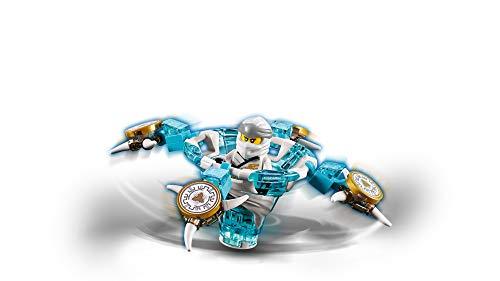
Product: LEGO NINJAGO Spinjitzu Zane 70661 Building Kit, 2019 (109 Pieces)
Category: Toys & Games | Building Toys | Building Sets
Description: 109 pieces – LEGO NINJAGO set for boys and girls aged 7+ and for fans and kids of all ages This LEGO NINJAGO Spinjitzu Zane 70661 construction toy can be built together with all other original LEGO building toys and LEGO bricks for creative play.
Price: $15.95
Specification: ProductDimensions:9.4x9.1x2.4inches|ItemWeight:0.16ounces|ShippingWeight:4.8ounces|ASIN:B07GZ4QP4G|Itemmodelnumber:6250560|Manufacturerrecommendedage:7yearsandup